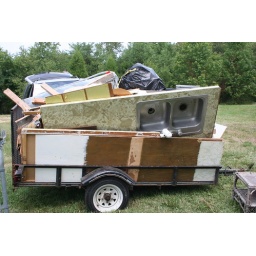
We threw everything and the kitchen sink in the trailer for a dump run